MV Agusta F4 series

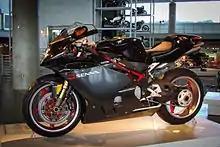
MV Agusta F4 Senna in the Barber Vintage Motorsports Museum, Birmingham, Alabama, USA

The F4 750 Senna was also released in 2002. MV CEO, Claudio Castiglioni, was a close personal friend of Ayrton Senna and introduced this special to help the Instituto Ayrton Senna, a charity founded by Senna to aid the children and young people of Brazil. Production was limited to 300 machines.